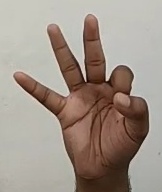
ASL sign: 9